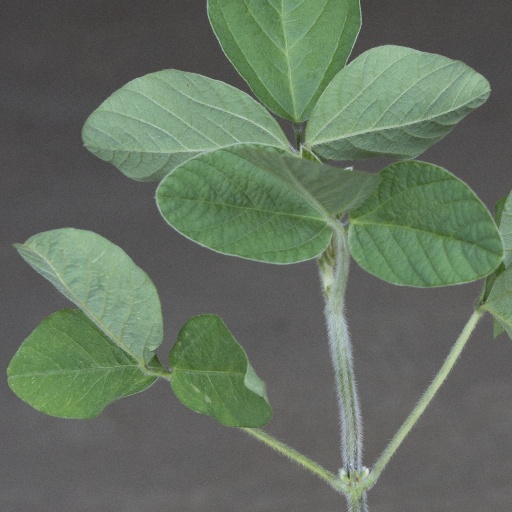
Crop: soybean